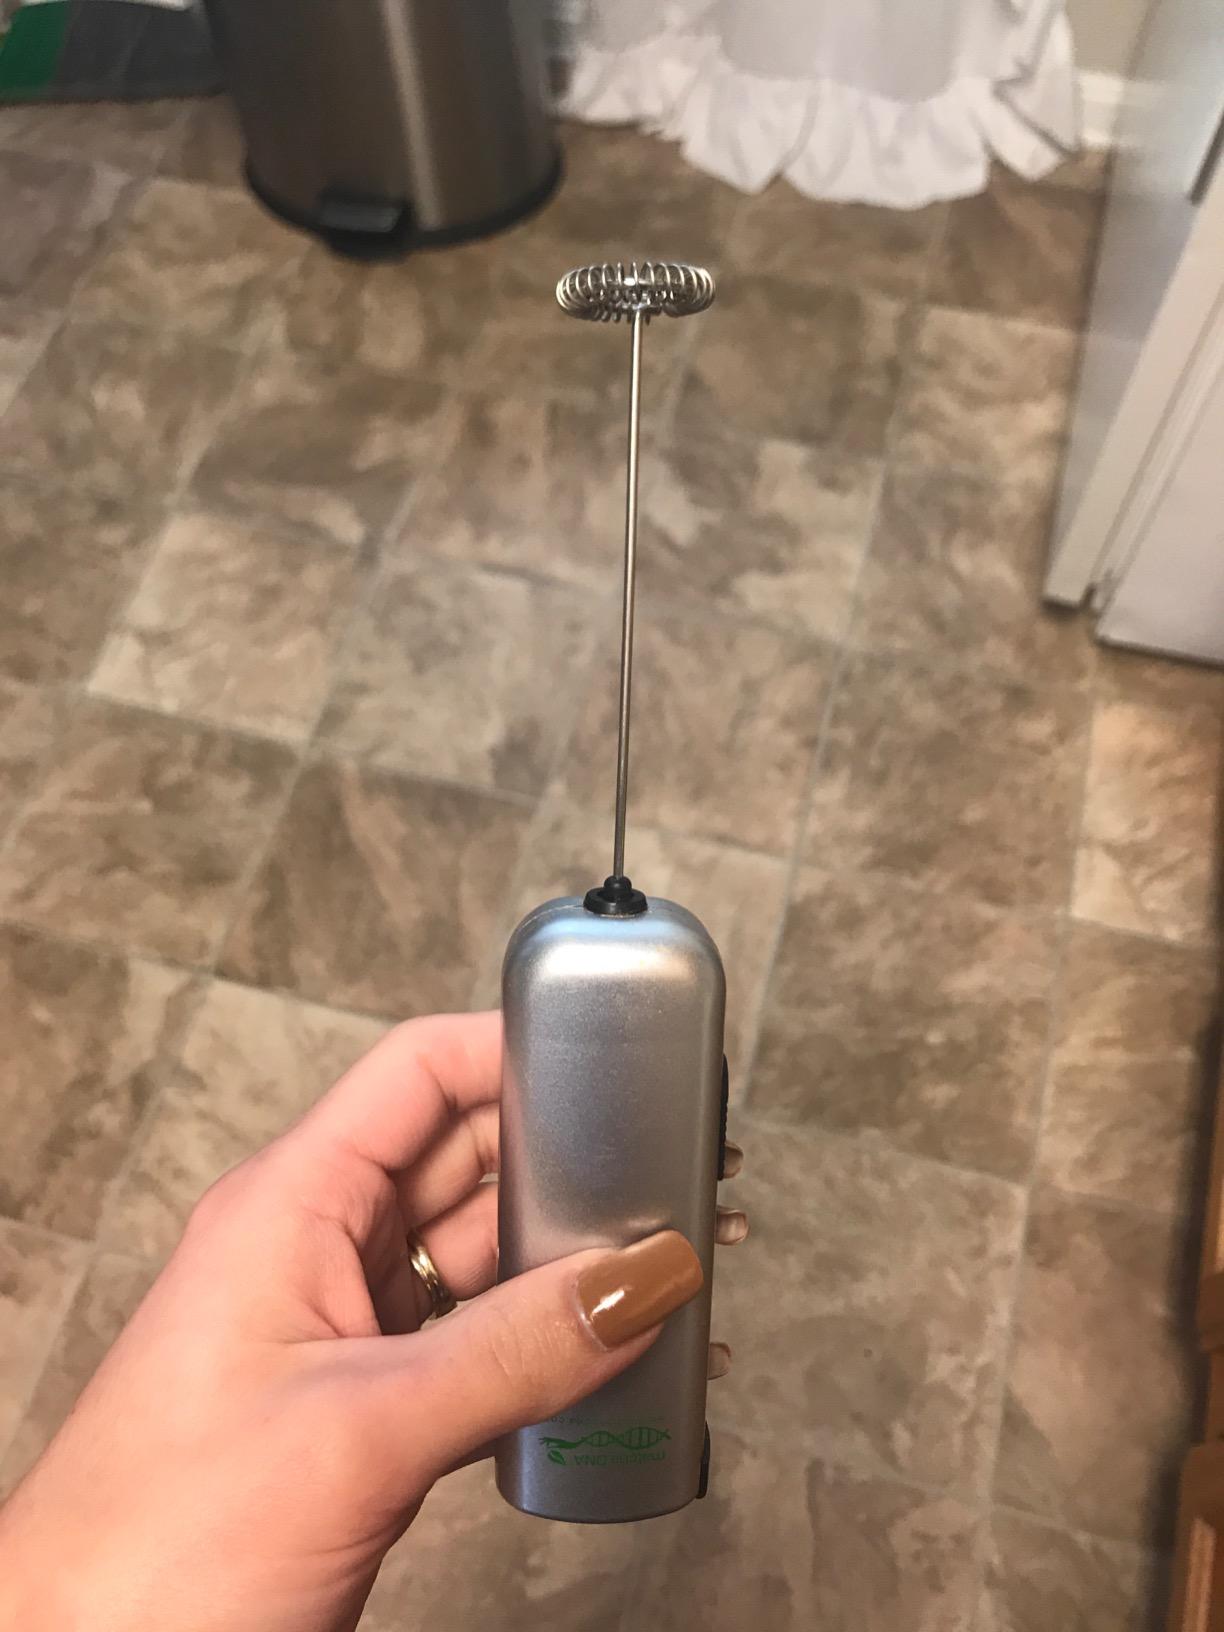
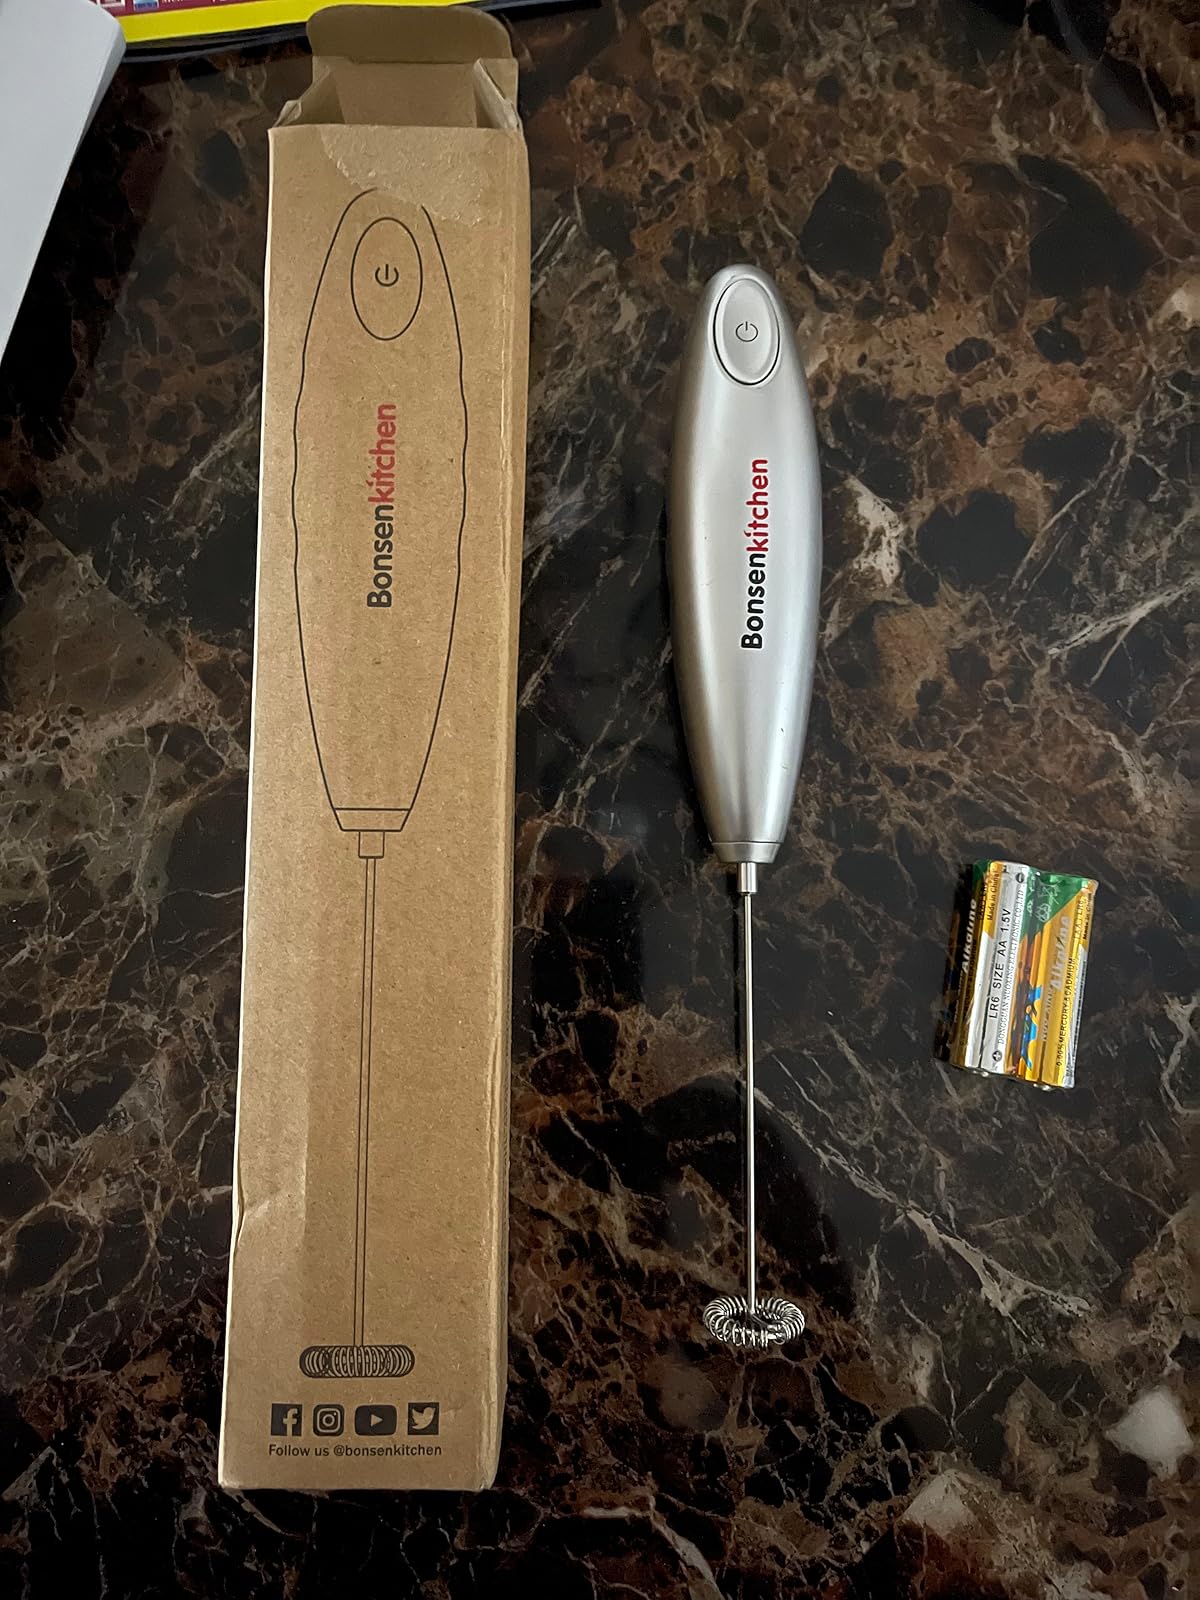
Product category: items_mixer
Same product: no